Víctor Bernárdez

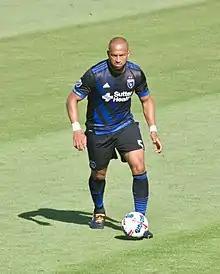
Bernárdez with the San Jose Earthquakes in 2017

Víctor Salvador Bernárdez Blanco (born 24 May 1982), also known as Muma, is a Honduran former footballer who most recently played as a defender for Oakland Roots SC.